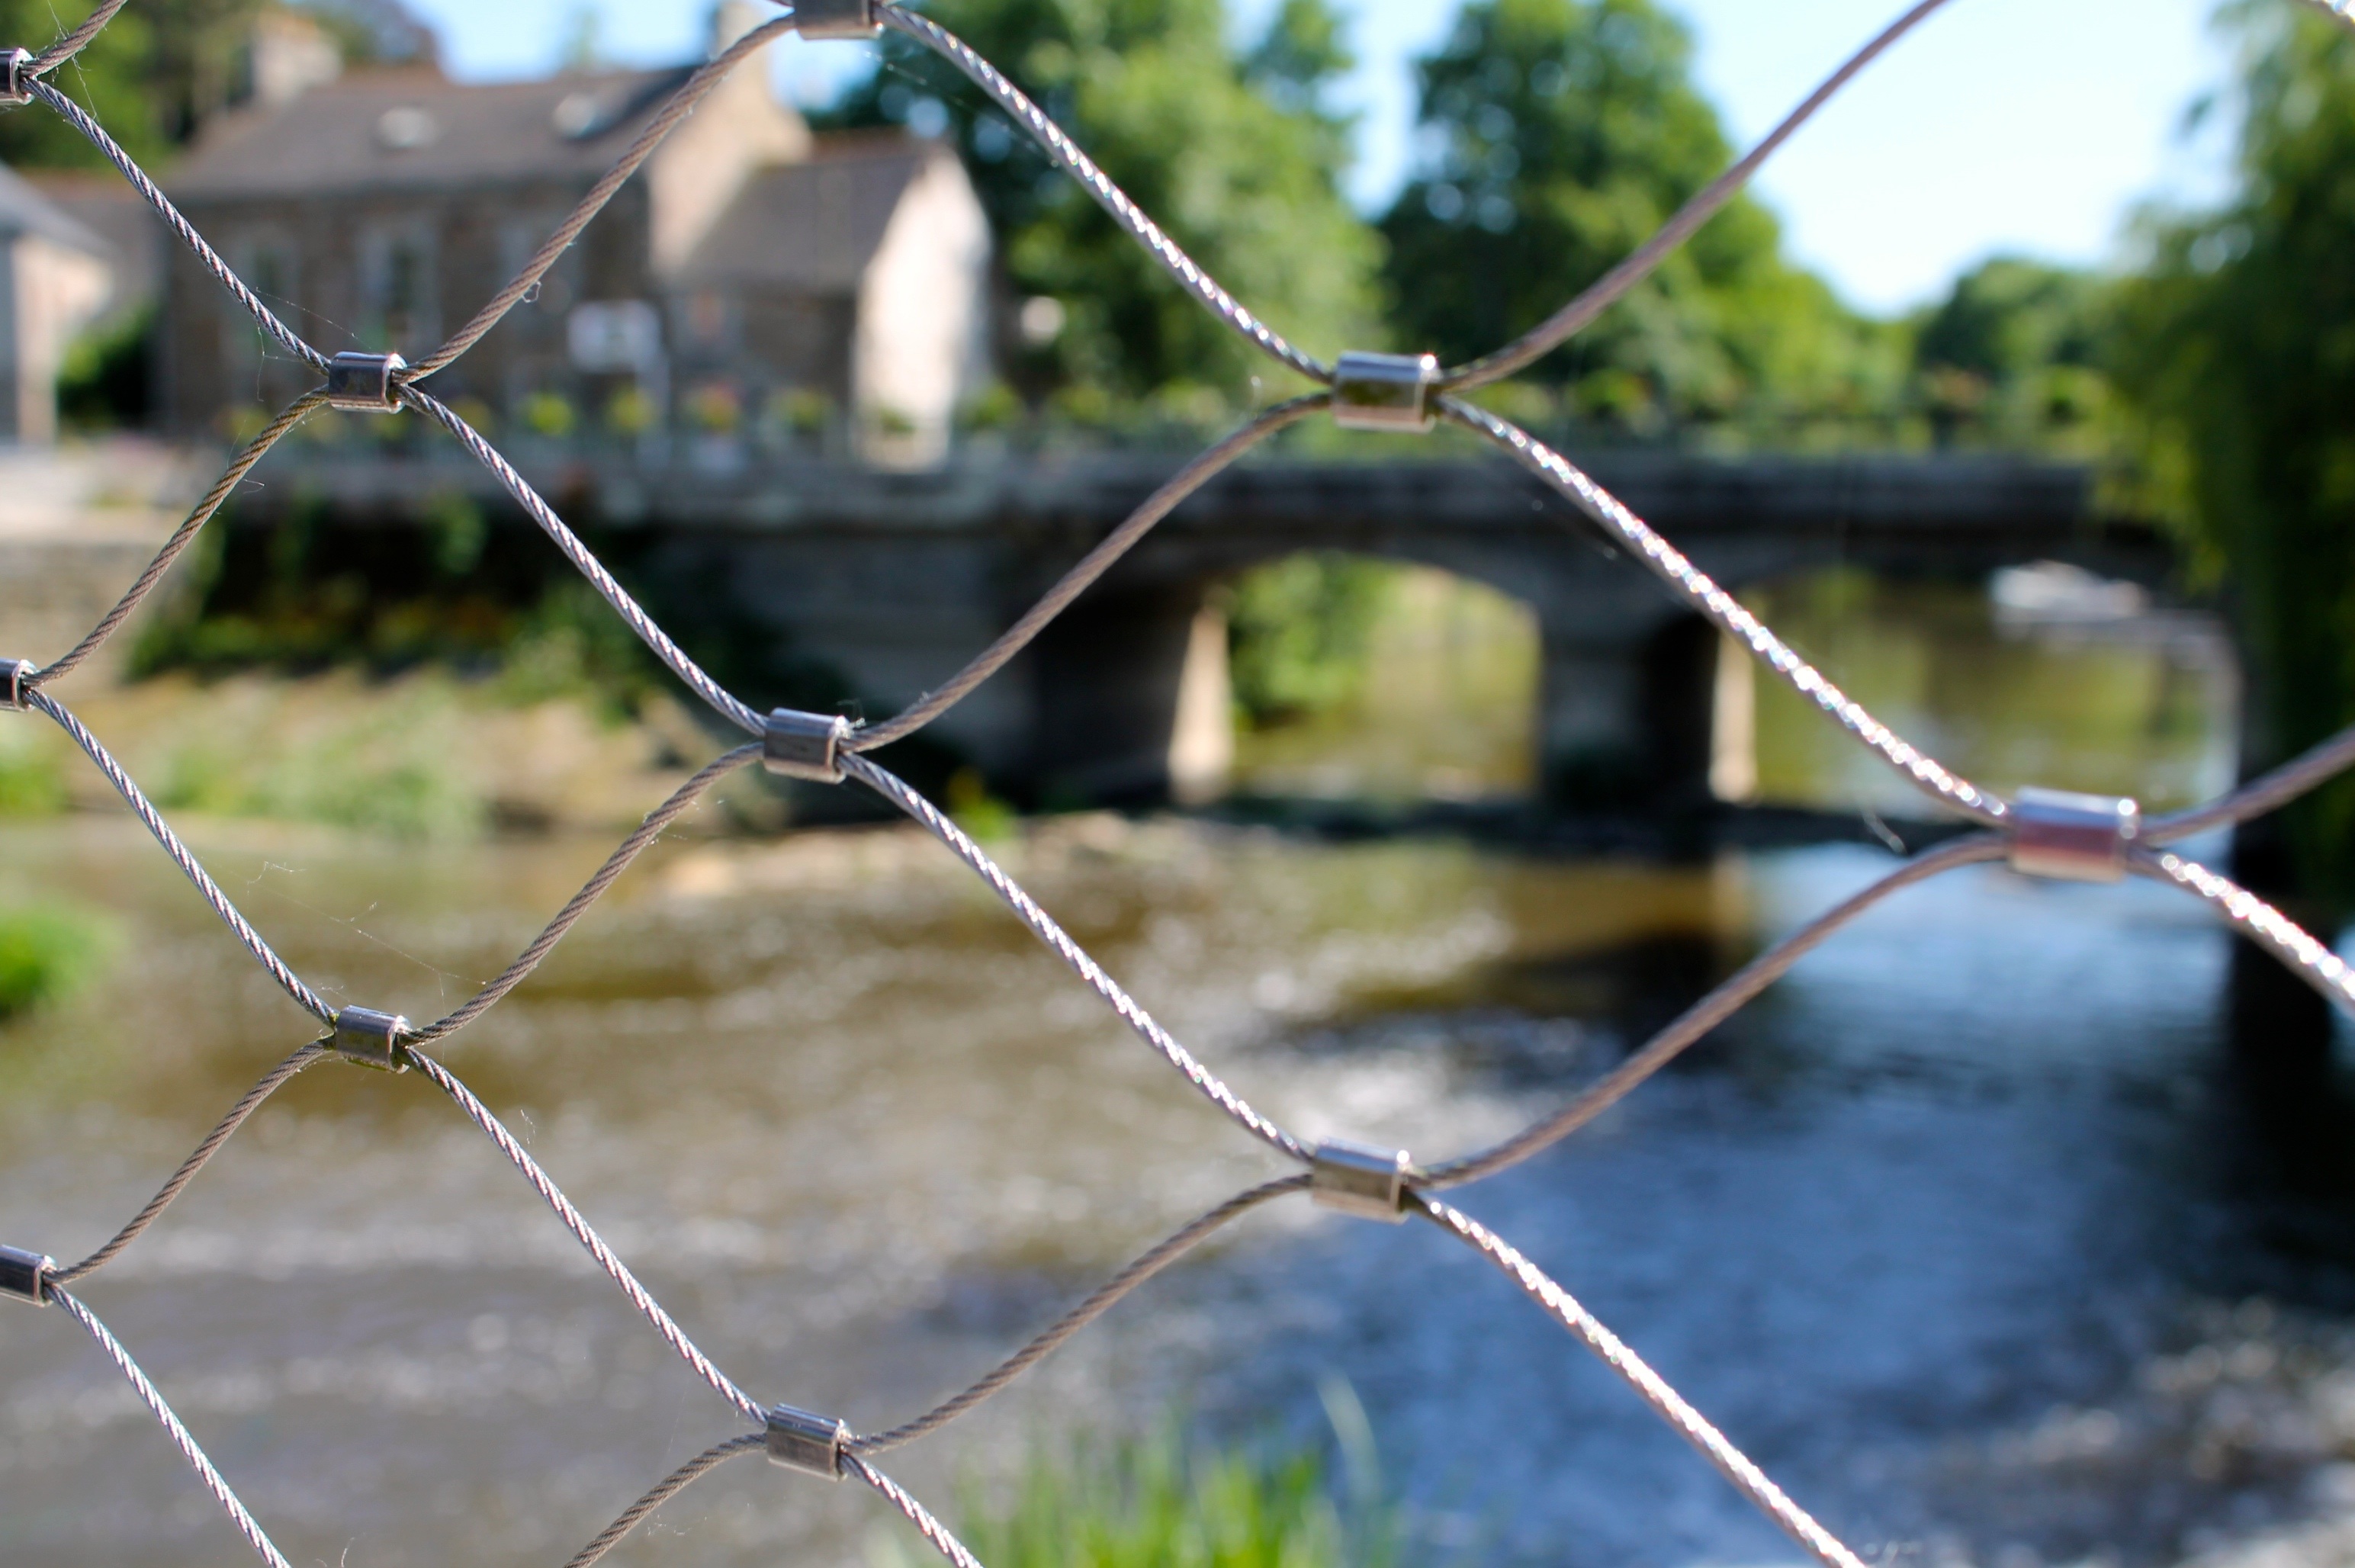
tree, water, nature, grass, branch, fence, barbed wire, plant, bridge, sunlight, leaf, flower, green, reflection, outdoor structure, wire fencing, home fencing